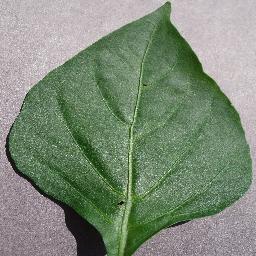
Label: Pepper,_bell___healthy